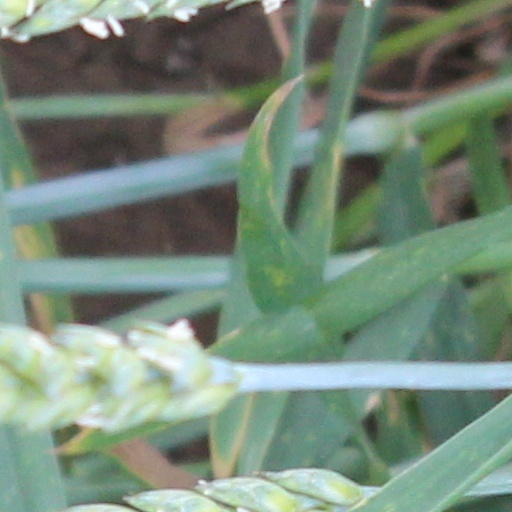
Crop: wheat